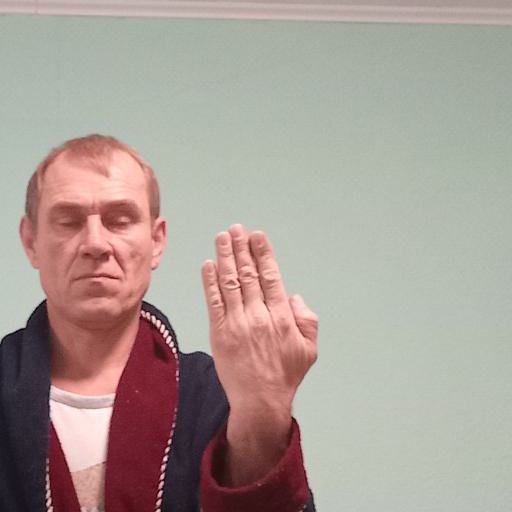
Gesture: stop_inverted